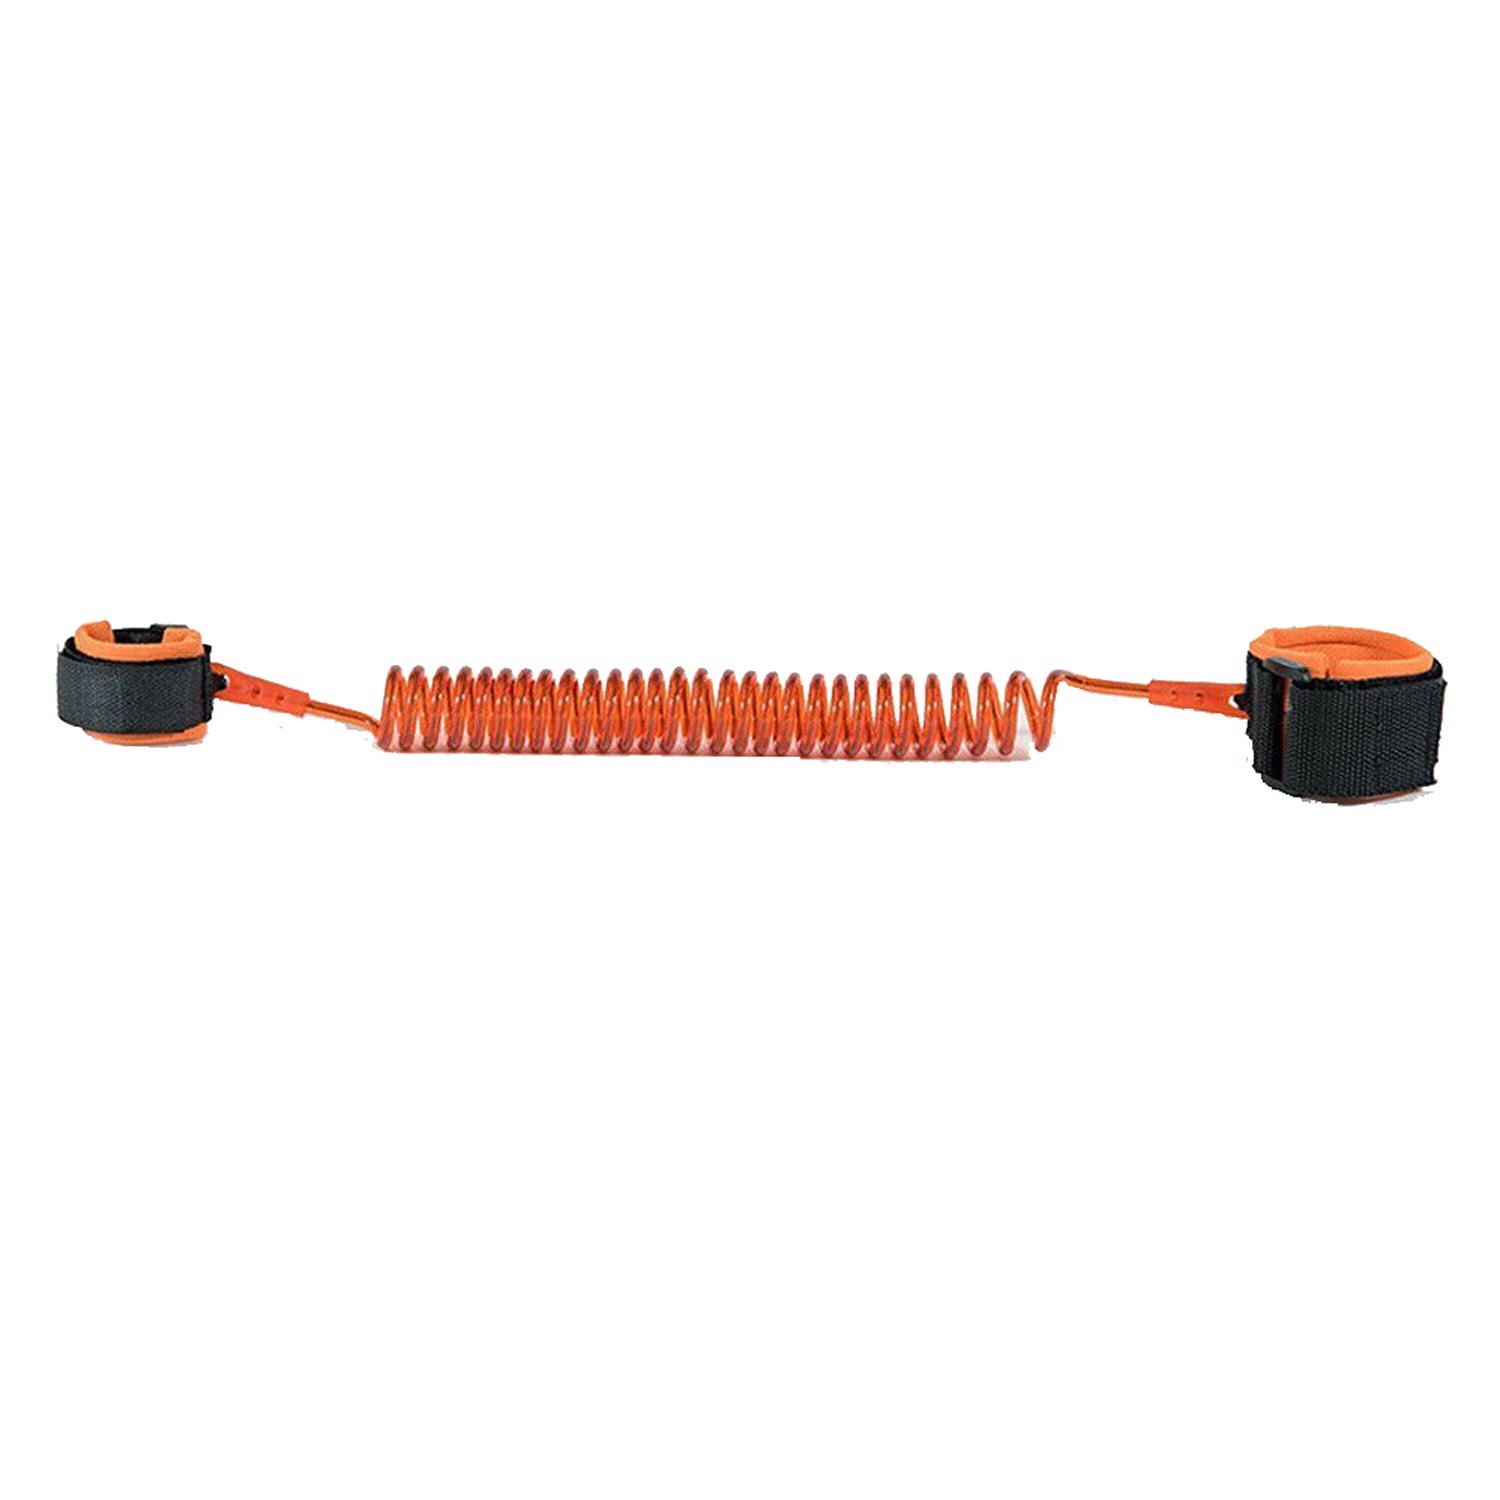
Childrens Walker Safety Leash Belt Strap Belt Orange
Features & Specifications: - 1.5m / 2m / 2.5m Most Popular Kids Walking Hand Belt baby Anti lost safty wrist link bungee leash Safety Harnesses,Travelling helper. - In public places when worried about a straying toddler, this safety wrist keeps kids close by. - Brand new,elastic wire rope design, good quality ,durable, easy to stretch. - Soft and Adjustable, we not hurt the child is wrist, you can adjust size, comfortable for parent and children is hands. - With long sacle with automatic springback, it can increase the activities of space, so that children are more comfortable, and parents will be more relieved. - Keep children close to you and safe during travel in public with crowded people. - Great for shopping and outdoor activities,like beach,Disney and shopping mall etc. - Best choice of giving friends and for yourself. - Parent is end can be attached to parent is hands, backpack, belt, handcart, shopping cart, free your hand up anytiime. - Occasion: Supermarket, Crowded Street, Railway Station, or any other public places - Material: Neoprene and Wire ,rope and PP rope ribbon+Plastic buckle - Colour: Orange Package Contents: - 1 x Kids anti-lost leash Notes: - Despite every effort to provide accurate images of each product's colour and design, actual colours and design may vary slightly, due to different device screen settings, the lighting in the installation location, slight differences in product finishes over time and other factors.
Brand: Auunite
Category: Baby & Toddler > Baby Safety > Baby Safety Harnesses & Leashes > Leashes